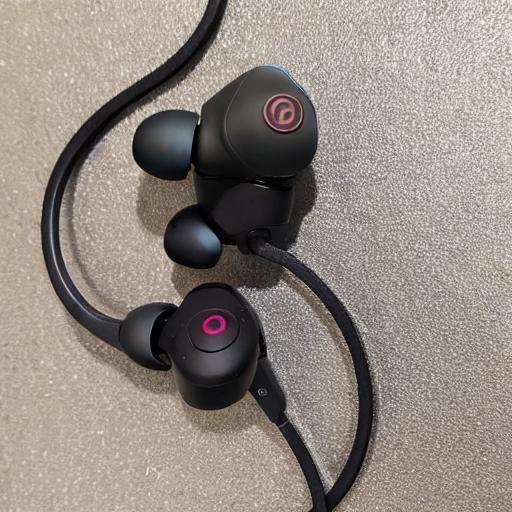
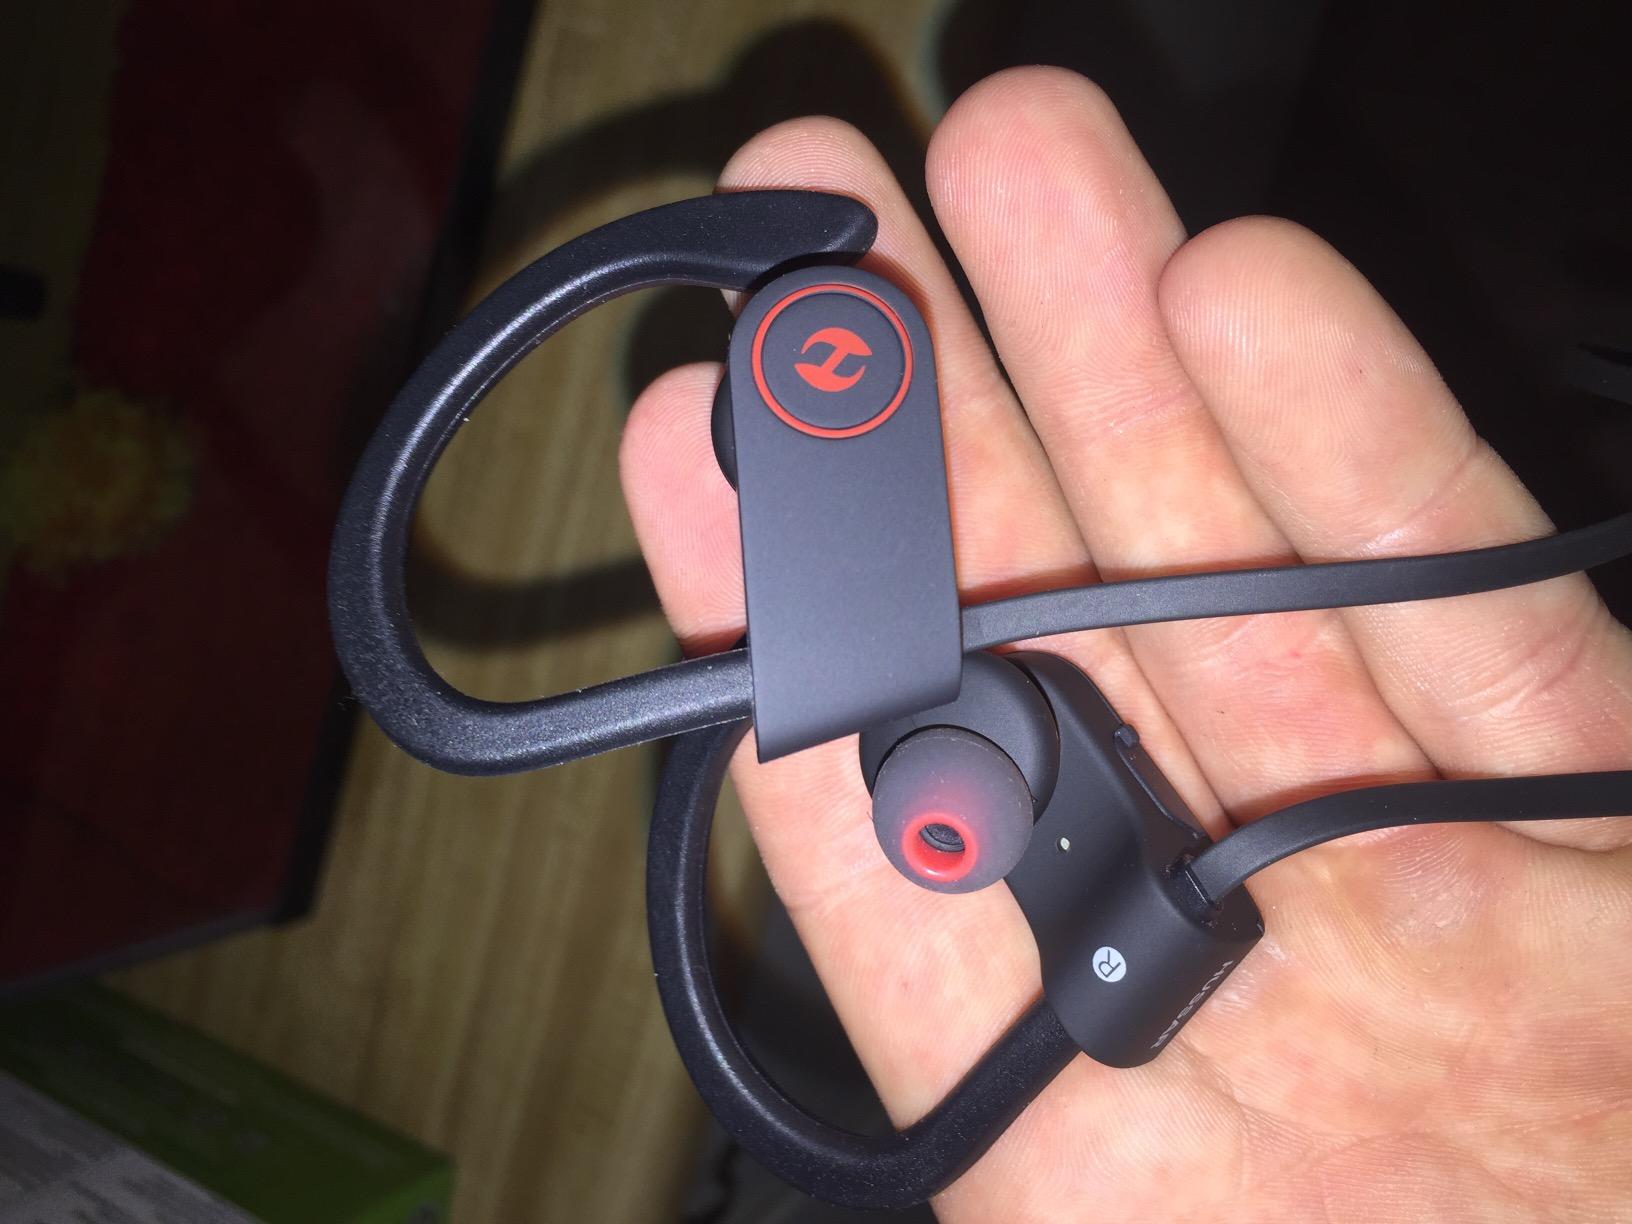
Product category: headphones
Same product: no